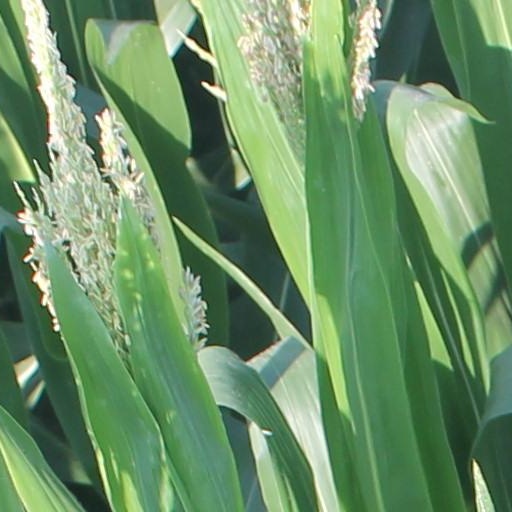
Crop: maize; corn